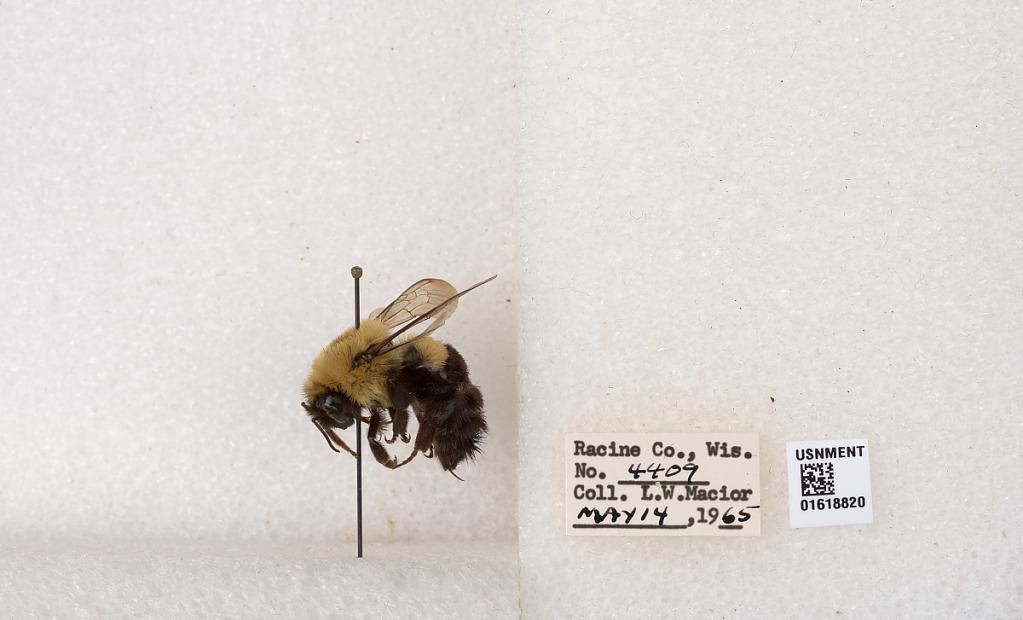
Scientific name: Bombus impatiens Cresson
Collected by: L. Macior
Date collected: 1965-5-14
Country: United States
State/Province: Wisconsin
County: Racine
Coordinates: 42.7299, -87.8123